Danforth Chapels

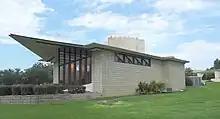
Florida Southern College Danforth Chapel

The University of Iowa Danforth Chapel is located in Iowa City, Iowa. The architect for this Chapel was George Horner. The chapel sits in today's Hubbard Park, an area named for Philip Hubbard, a dean of students and the first Black American dean in the Big 10 universities. The chapel is a small red-brick building with a white cupola, and it sits next to the Iowa River. It continues to be a place for student weddings and meditation.